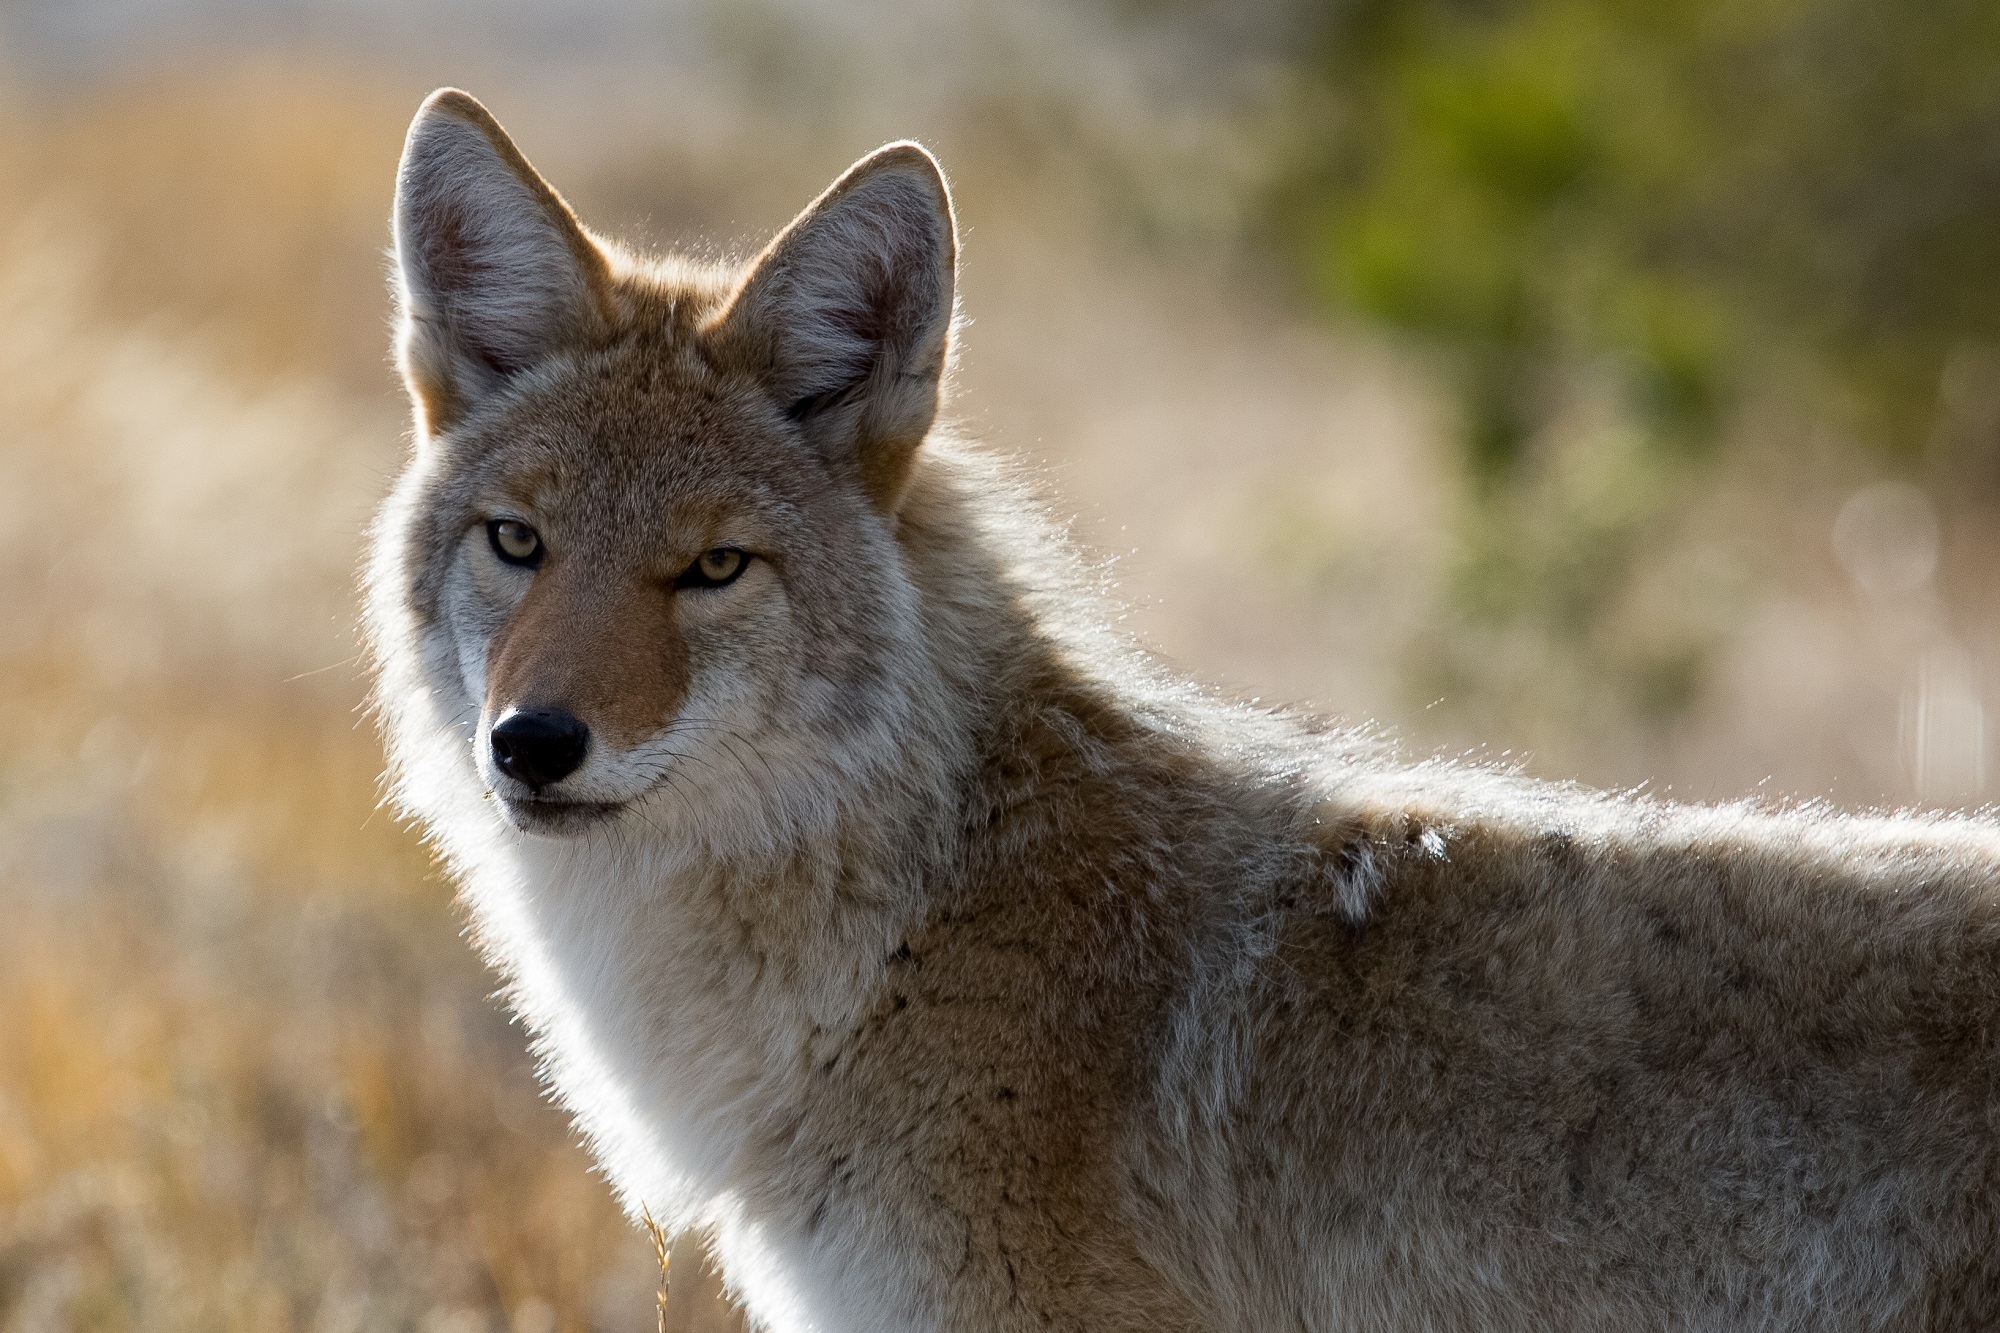
nature, wilderness, animal, canine, wildlife, wild, fur, portrait, park, mammal, predator, coyote, fauna, close up, vertebrate, dog like mammal, kit fox